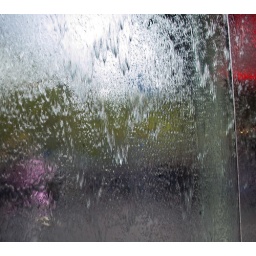
The famous water window at the front of the National Gallery of Victoria, in St. Kilda Road, Melbourne.PA045562-25-w